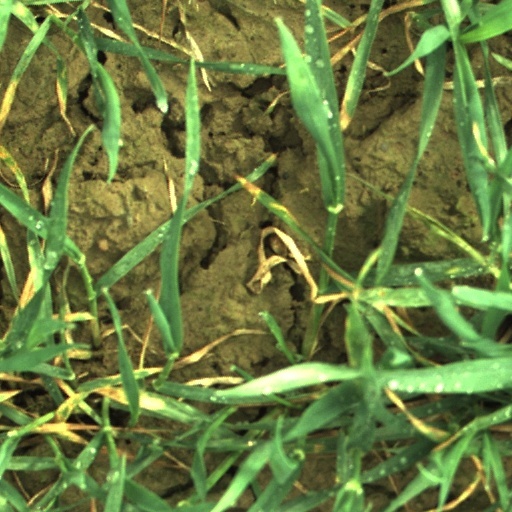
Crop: wheat